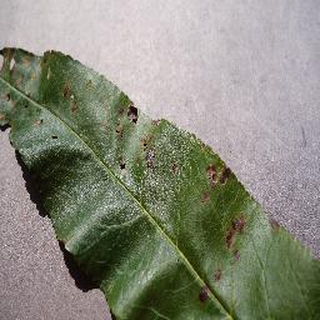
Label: peach_bacterial_spot